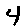
Label: 4